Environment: real
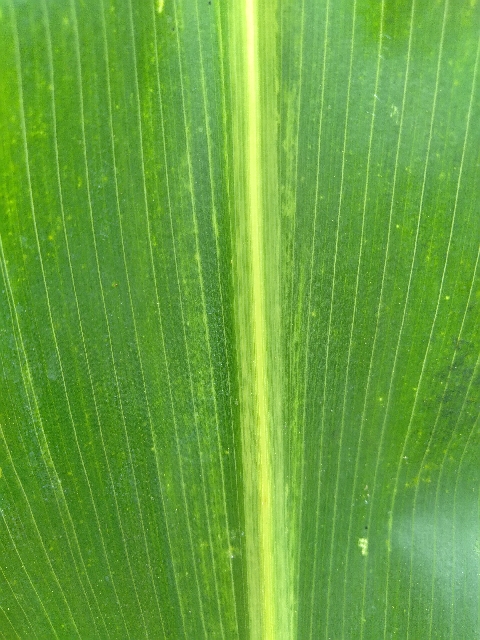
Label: lethal_necrosis